Two Medicine Campground Camptender's Cabin

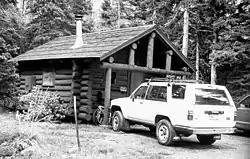

The Two Medicine Campground Camptender's Cabin in Glacier National Park is an example of the National Park Service Rustic style. Built in 1923 and altered in 1992, when it gained electricity, it was the chief point of administrative contact in the park's Two Medicine area and served as a seasonal ranger residence.